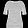
Label: T - shirt / top